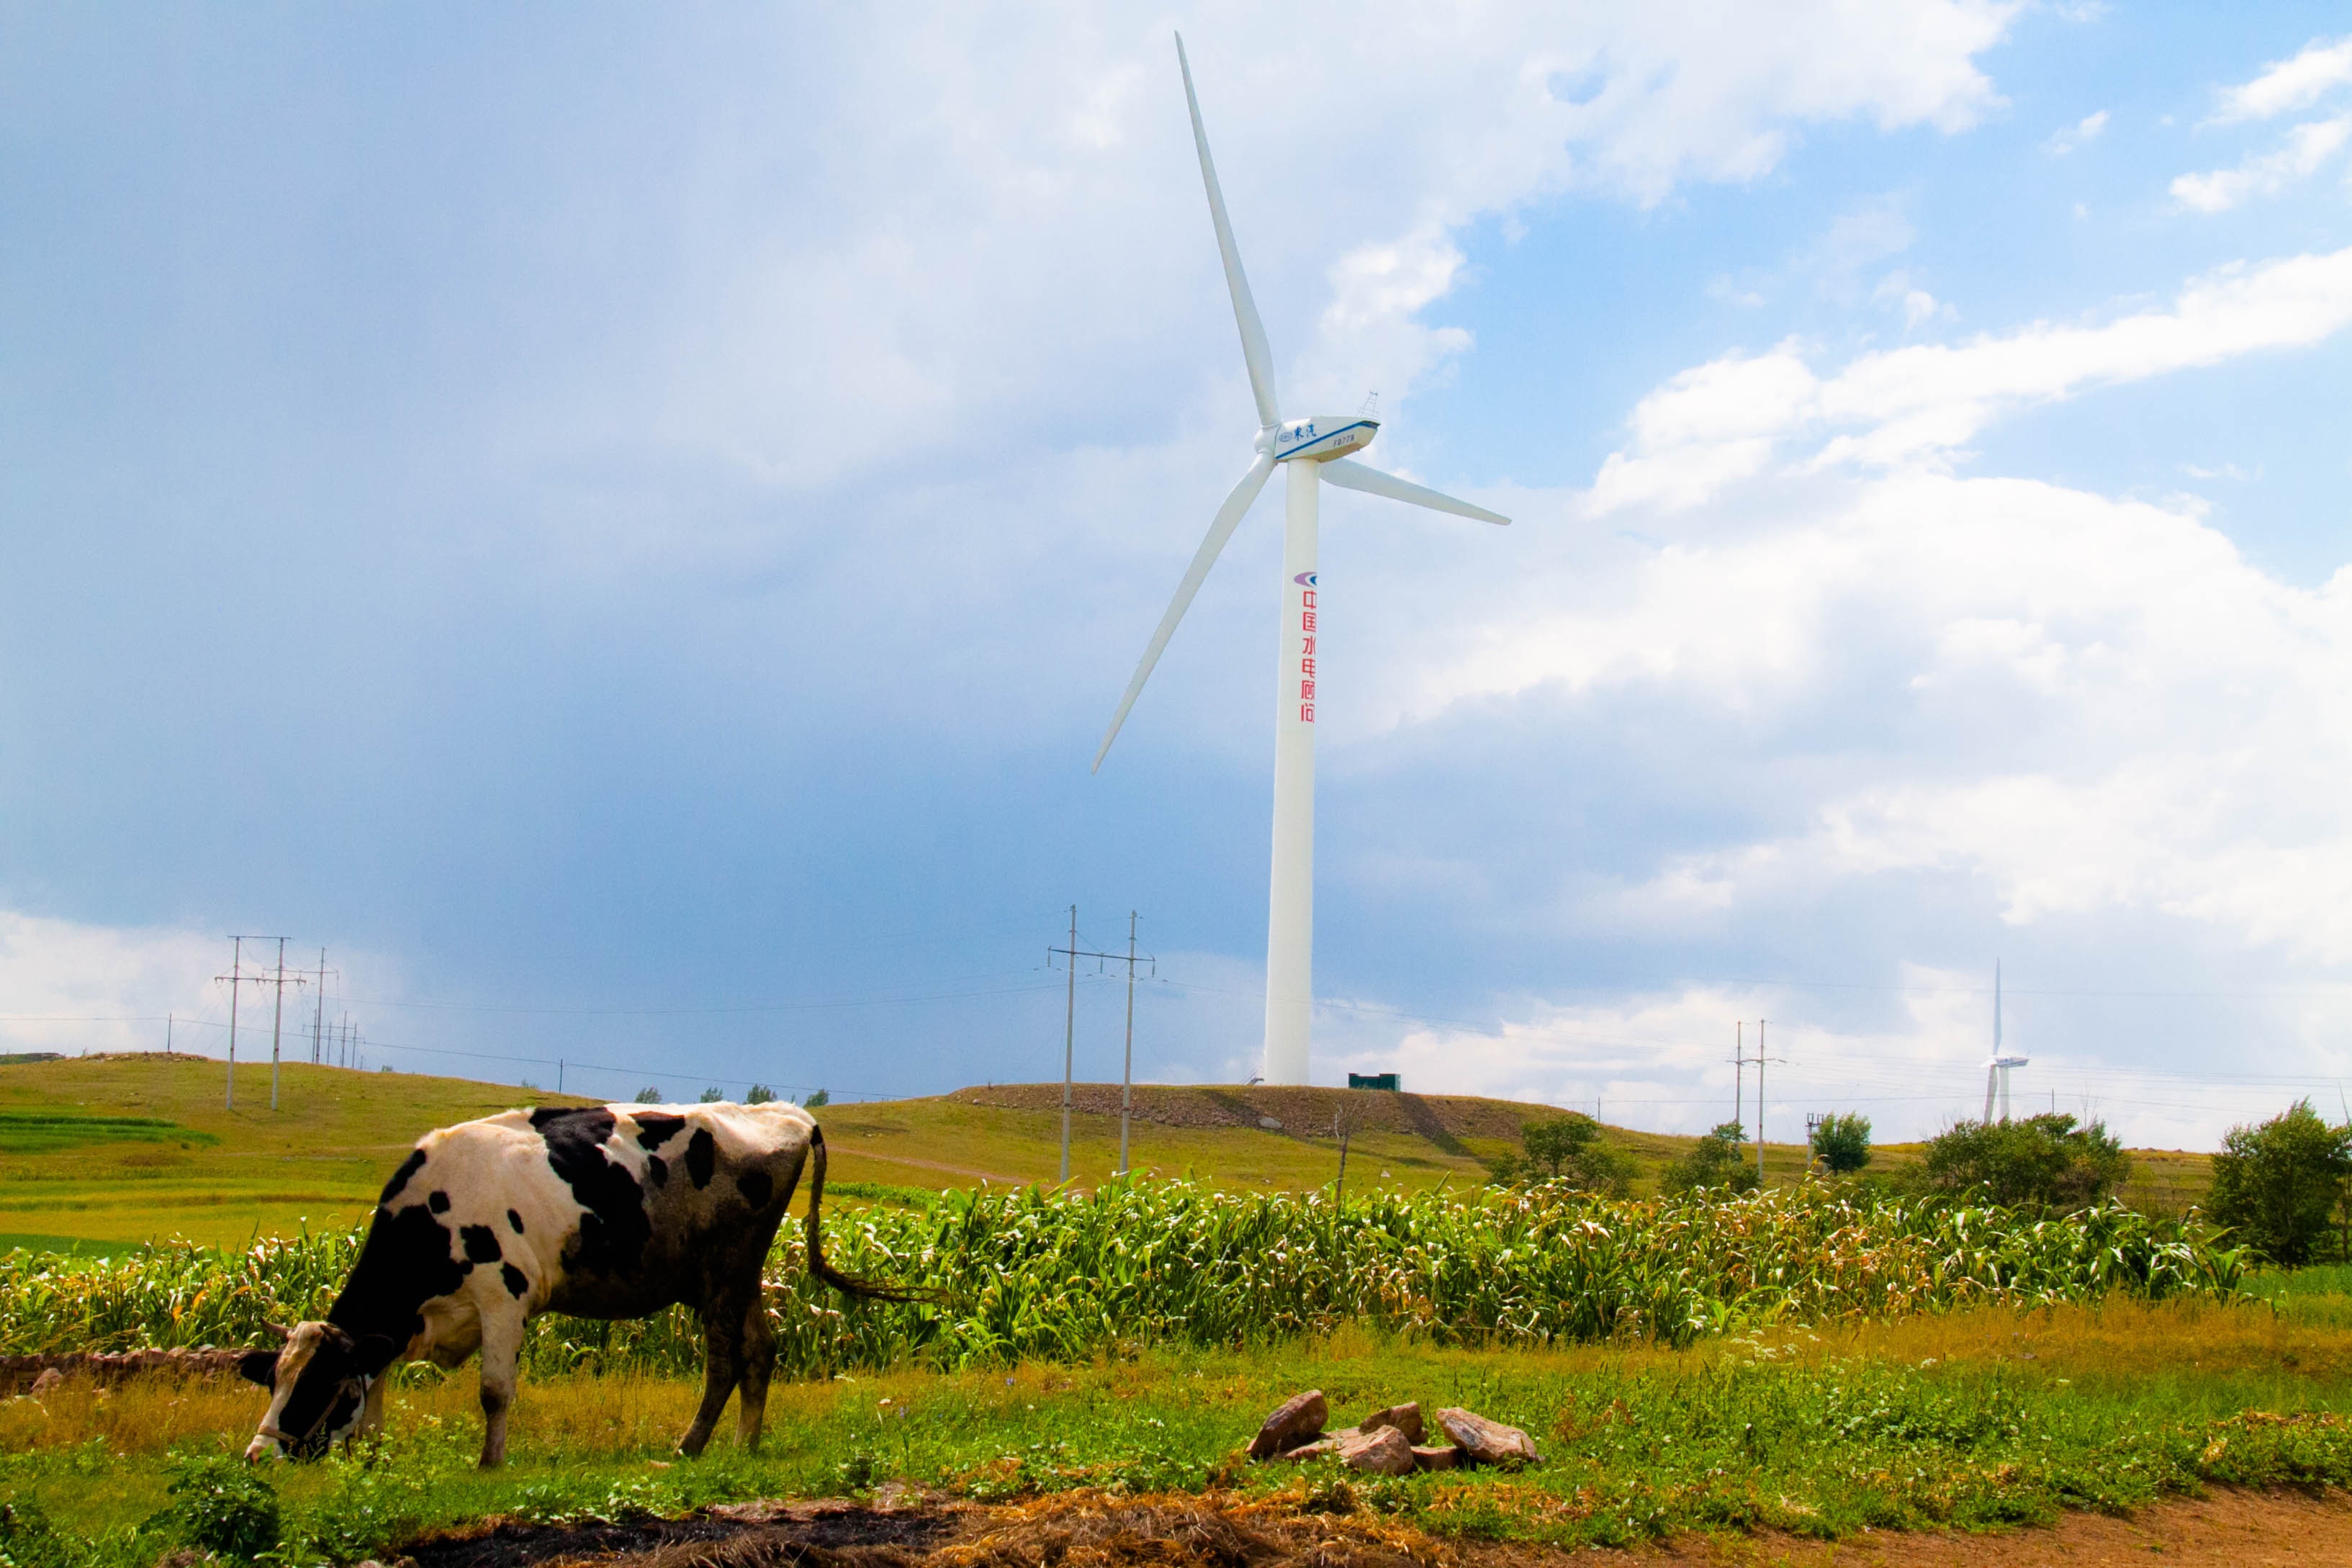
nature, grass, field, meadow, prairie, windmill, wind, animal, green, cow, pasture, ranch, machine, wind turbine, agriculture, plain, energy, wind power, eating, mill, grassland, wind farm, china, rural area